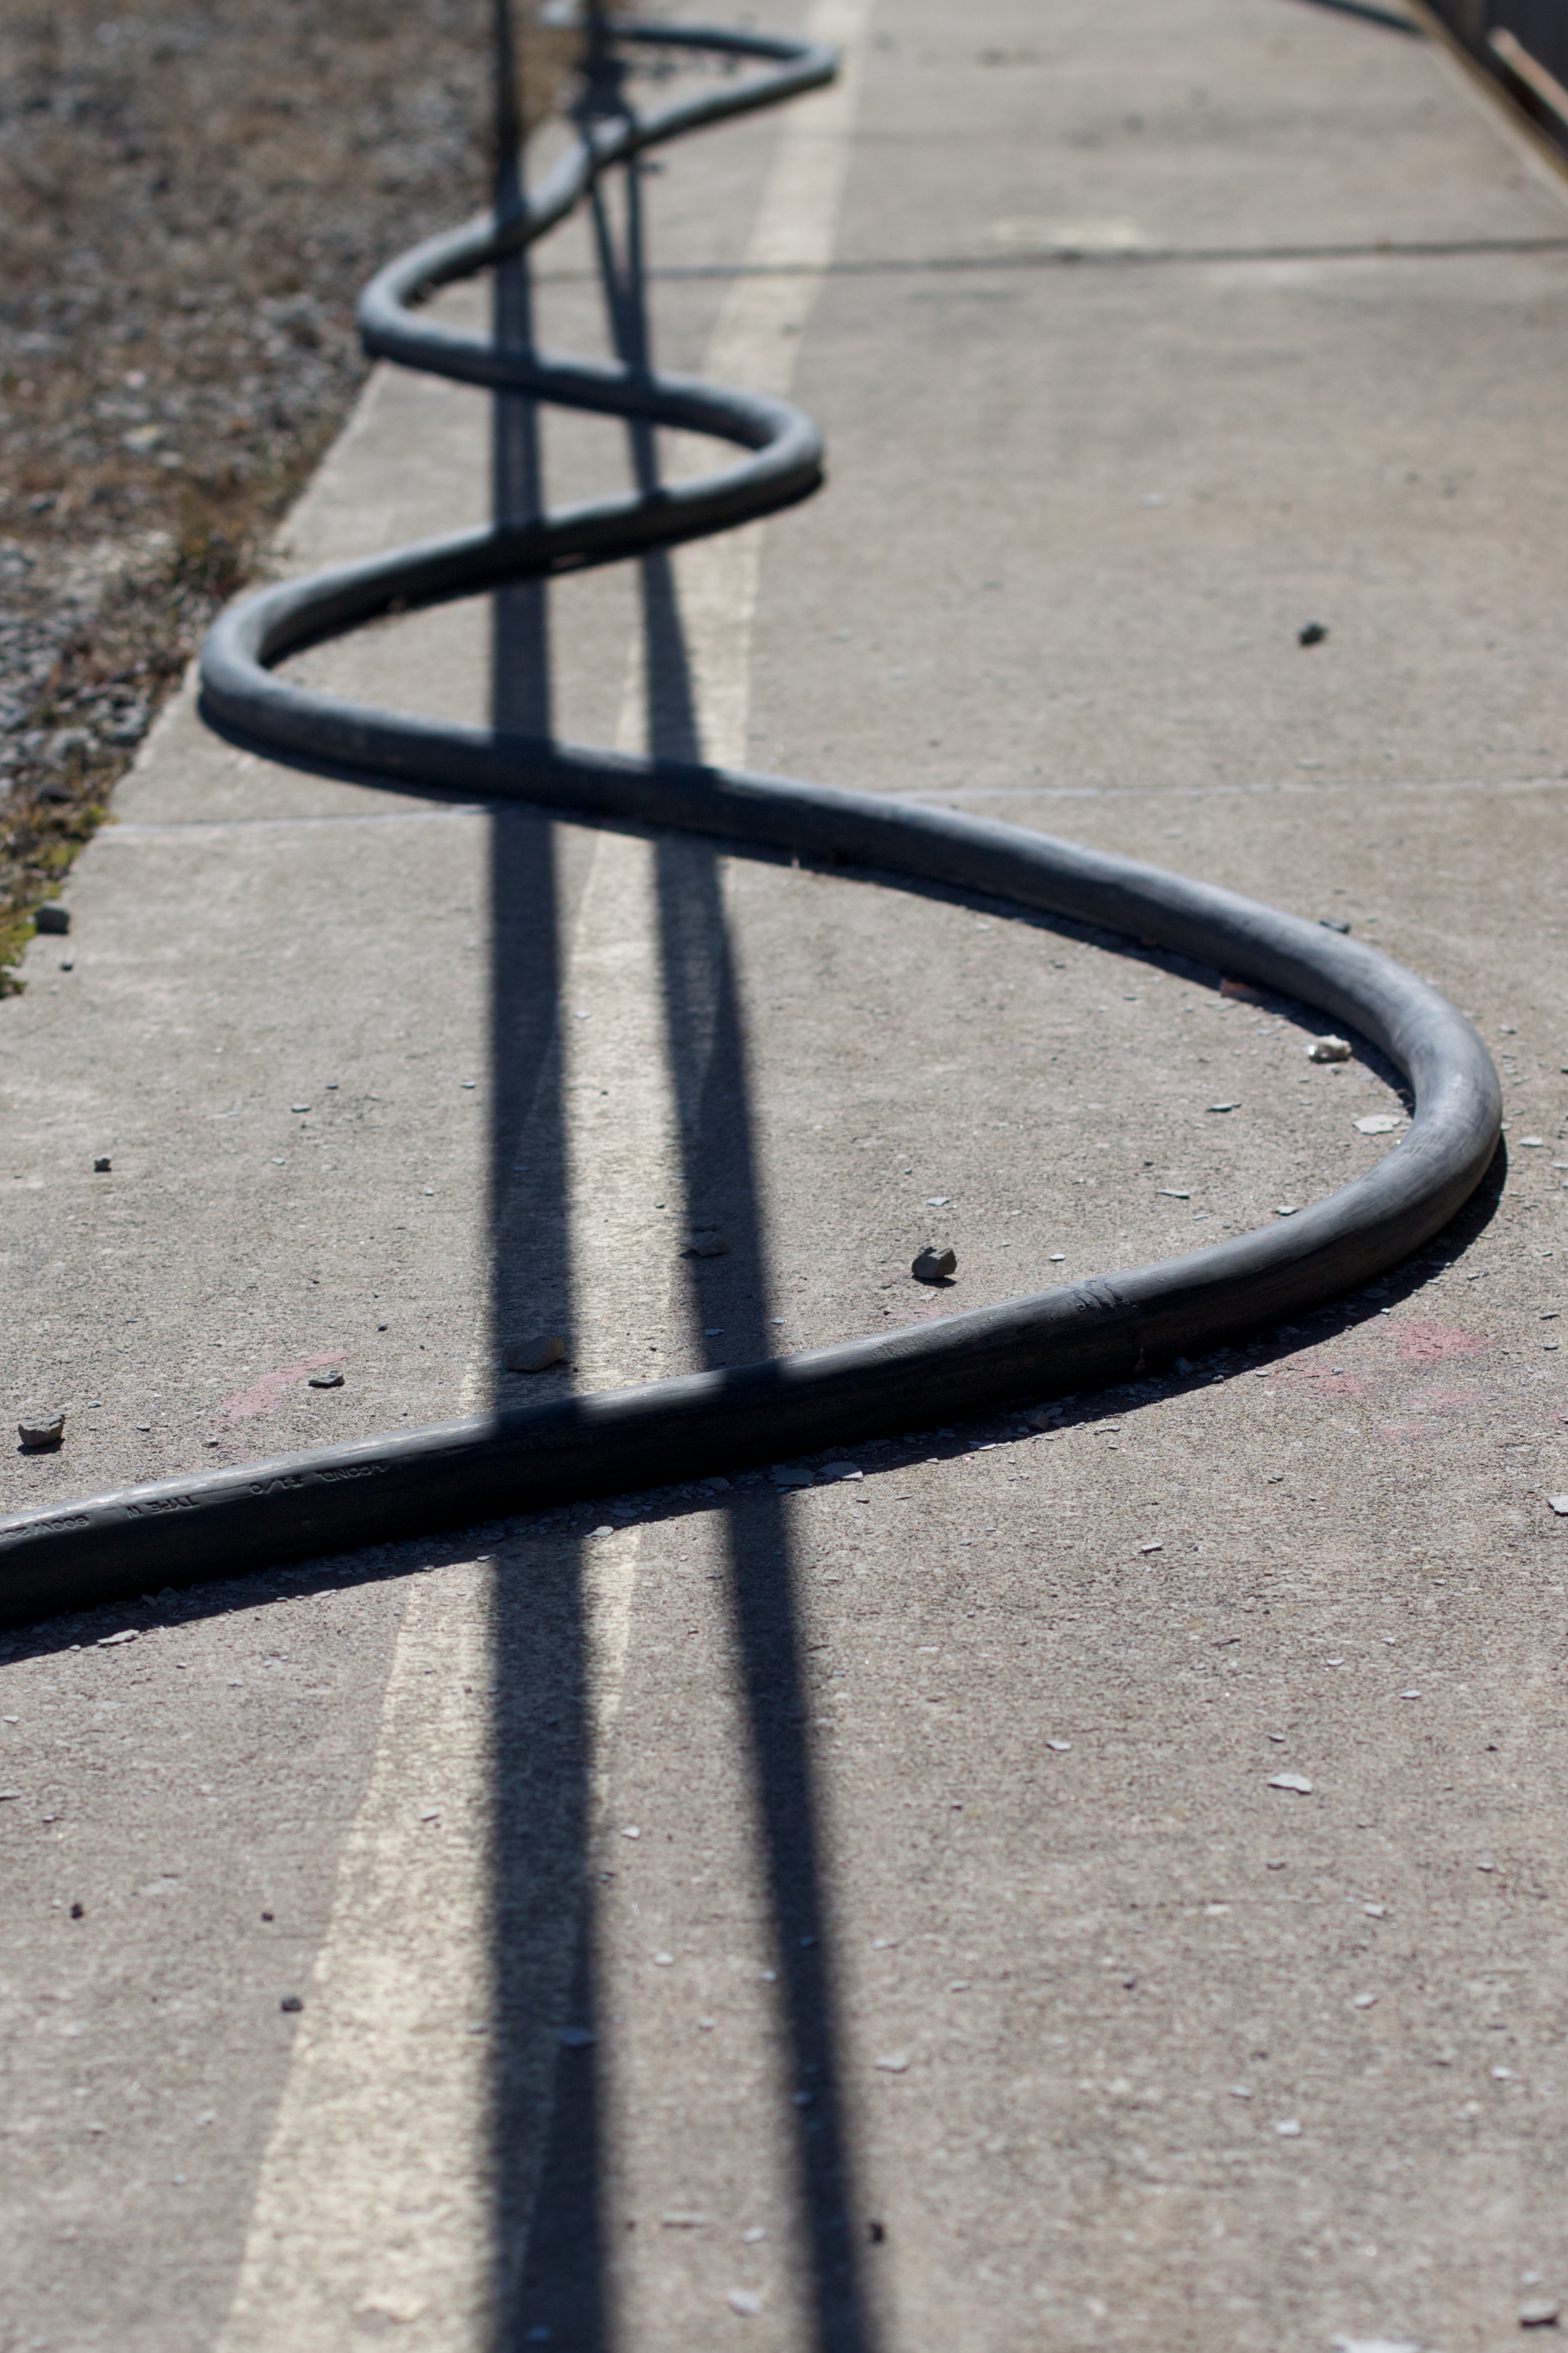
road, wheel, line, shadow, material, iron, shape, road surface